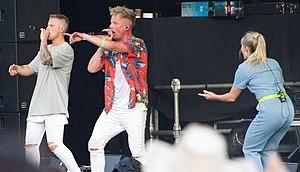
LZ7 est un groupe de hip-hop et musique chrétienne britannique, originaire de Manchester. Formé en 2005 par Lindz West, un ancien membre du groupe The Tribe, LZ7 compte quatre albums : Ruckus en 2005, Light en 2010, Aftershow en 2013 et Home en 2016. Il donne de très nombreux concerts ou témoignages dans les écoles et participe à des festivals de musique en Europe, notamment au Flevo Festival aux Pays-Bas, au BigChurchDayOut en Angleterre et, en France, au Festival de Pâques à Chartres et à l'Holyfest à Vannes.